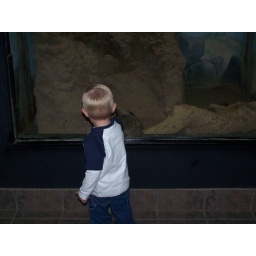
Lance getting an animals attention by banging on the glass